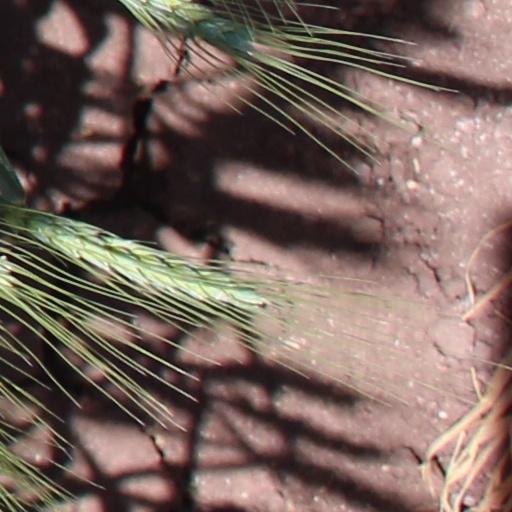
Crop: wheat